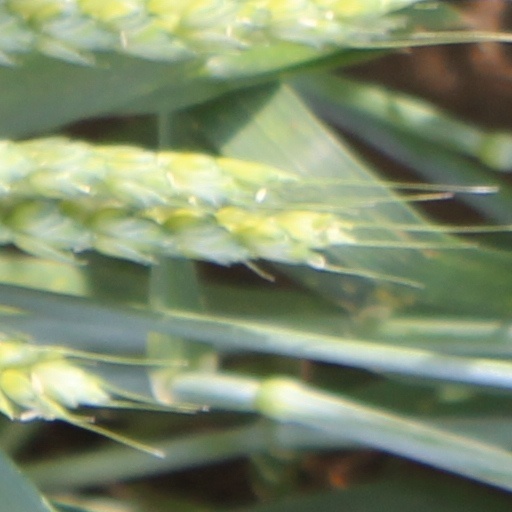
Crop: wheat